Green Bay East High School

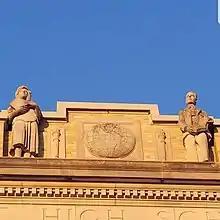

In 2011, East added the Institute for the Fine Arts, a specialized study program in vocal and instrumental music performance. In 2013, visual arts were added to the Institute's offerings, with theatre arts coming in 2015. In 2019, as part of the school's expanding offerings in fine arts, a series of renovations created an orchestra pit for the auditorium, turned former computer lab space into a dance/acting studio, and provided new art and design facilities.